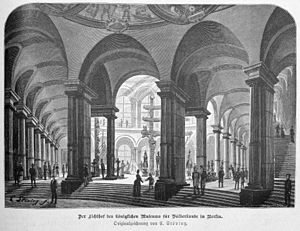
Curt Stoeving
Tegning af Curt Stoeving fr 1887
Curt Carl Ludwig Stoeving var en tysk maler, billedhugger og arkitekt.